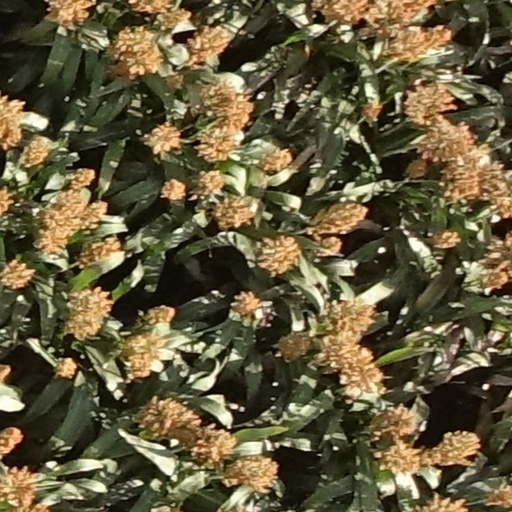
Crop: sorghum